Khimi Ram

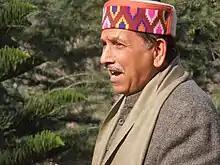
Khimi Ram addressing his supporters in Banjar

Khimi Ram Sharma is an Indian politician from the federating unit of Himachal Pradesh of the state of India. He started his career as a Government school teacher serving in different sub divisions in Kullu district of Himachal Pradesh. Before he has also worked as a labourer in Public Works Department in Kullu district. He has been elected onto dignified posts since he first contested his election as Zila parishad chairman in Kullu district. He served as MLA from Banjar assembly constituency of Kullu district twice since 2003 to 2012. He has also served as deputy speaker of Vidhan Sabha of Himachal Pradesh in 2007 and later he was elected as BJP chief of Himachal Pradesh. In 2011 he was in state cabinet as forest minister.